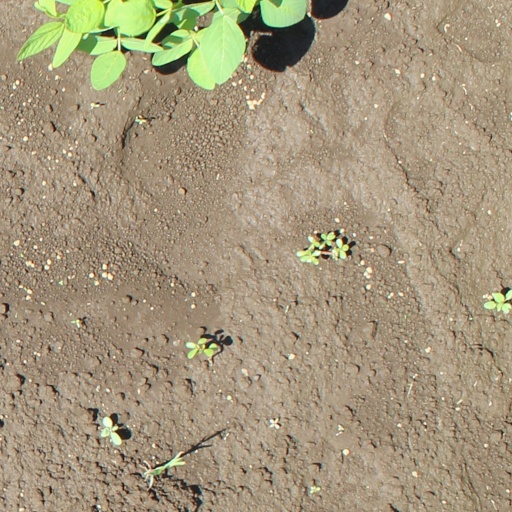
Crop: soybean